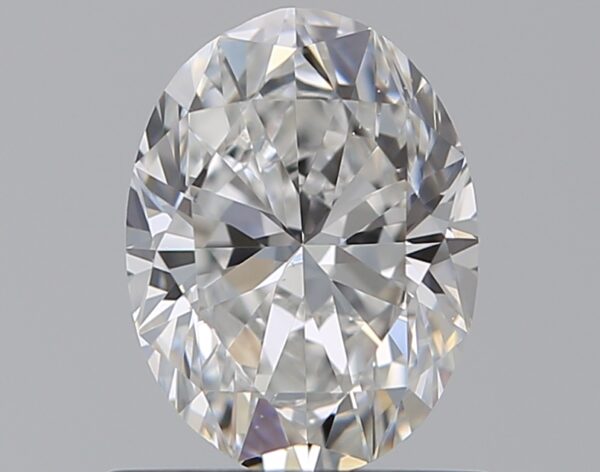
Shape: oval
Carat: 0.7
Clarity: VS1
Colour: E
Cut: EX
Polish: EX
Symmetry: VG
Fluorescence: N
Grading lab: GIA
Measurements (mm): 6.64 x 4.95 x 3.17